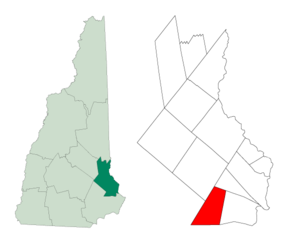
Lee est une municipalité américaine située dans le comté de Strafford, dans l'État du New Hampshire. Selon le recensement de 2010, elle compte 4 330 habitants.